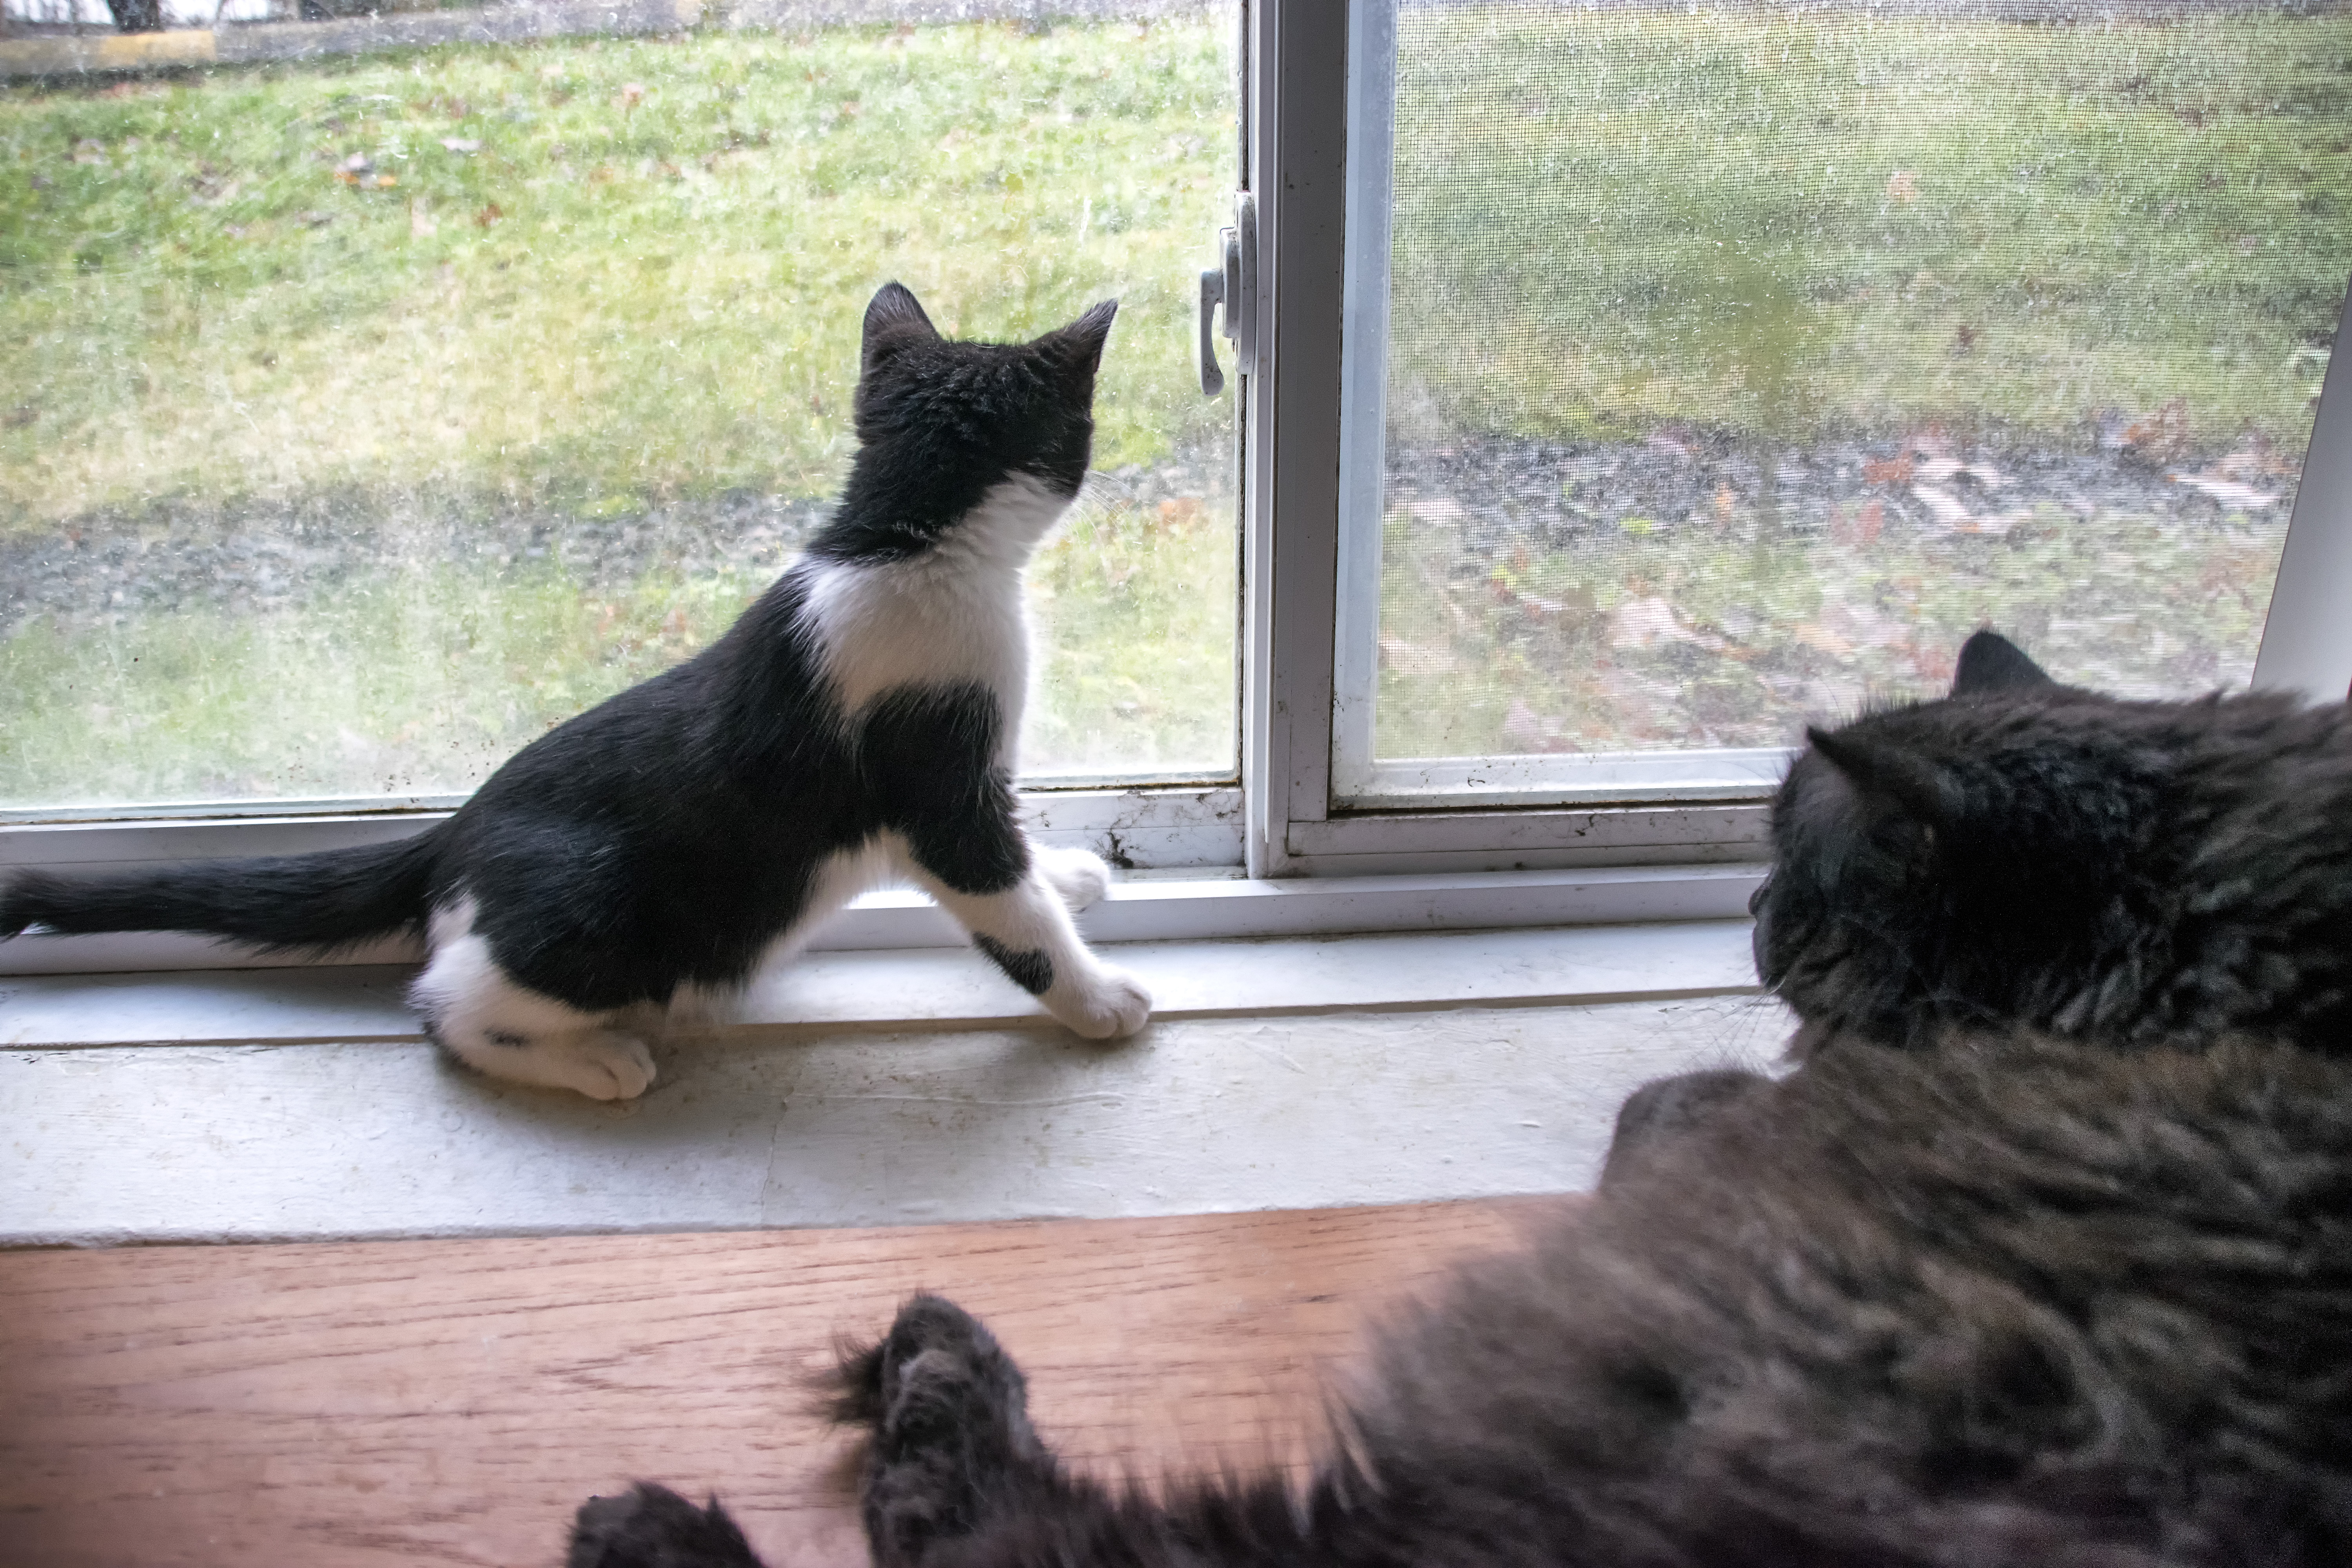
kitten, cat, mammal, black cat, canada, vertebrate, chat, quebec, sherbrooke, small to medium sized cats, cat like mammal, dog breed group